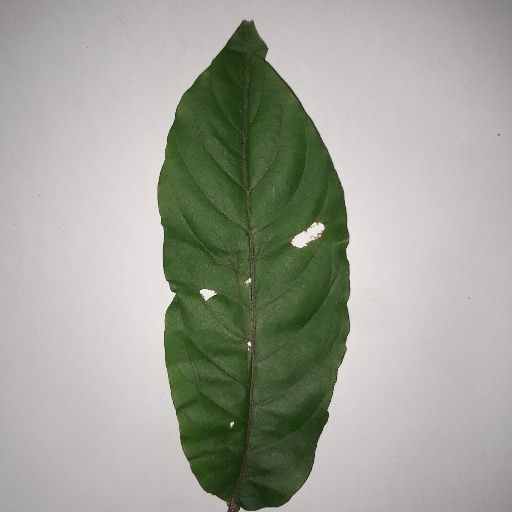
Species: HariTaki
Leaf condition: Shot Hole